Mason House (Dublin, New Hampshire)

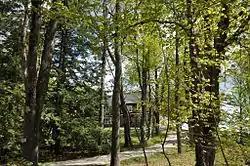

The Mason House is a historic house on Snow Hill Road in Dublin, New Hampshire. Built in 1888, it is a fine example of Shingle style architecture, with elements of the Richardsonian Romanesque inspired by architect Alexander Wadsworth Longfellow's mentor H. H. Richardson. The house was listed on the National Register of Historic Places in 1983.